Agriculture in Laos

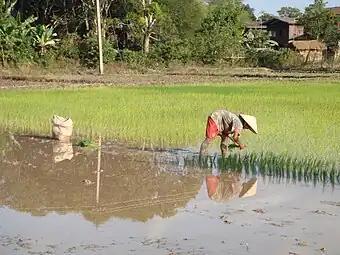
Rice planting in Champasak province. Rice accounts for over 80% of agricultural production in Laos.

The southeast Asian country of Laos, with a landmass of 23.68 million hectares, has at least 5 million hectares of land suitable for cultivation (about 21 percent). Seventeen percent of this land area (between 850,000 and 900,000 hectares) is actually cultivated, less than 4 percent of the total area.